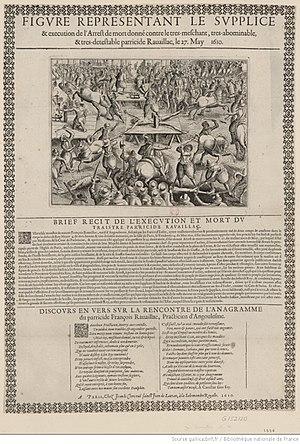
Figure représentant le supplice de Ravaillac, assassin d'Henri IV
Jan Ziarnko, connu aussi sous le nom de Jean le Grain, est un dessinateur et graveur polonais né à Lviv vers 1575 et mort vers 1630, sans doute à Lviv. Il fut l’un des artistes polonais les plus connus de son temps.